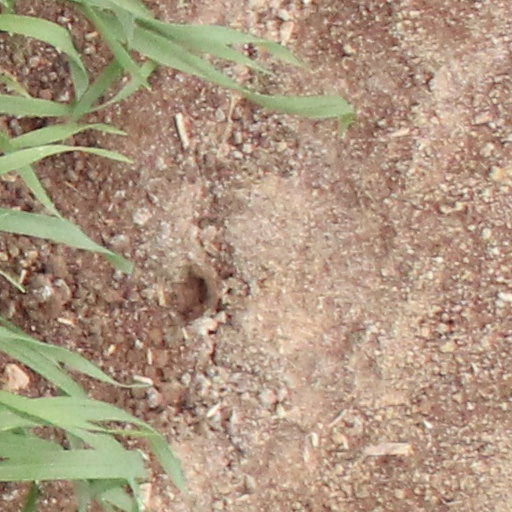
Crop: wheat